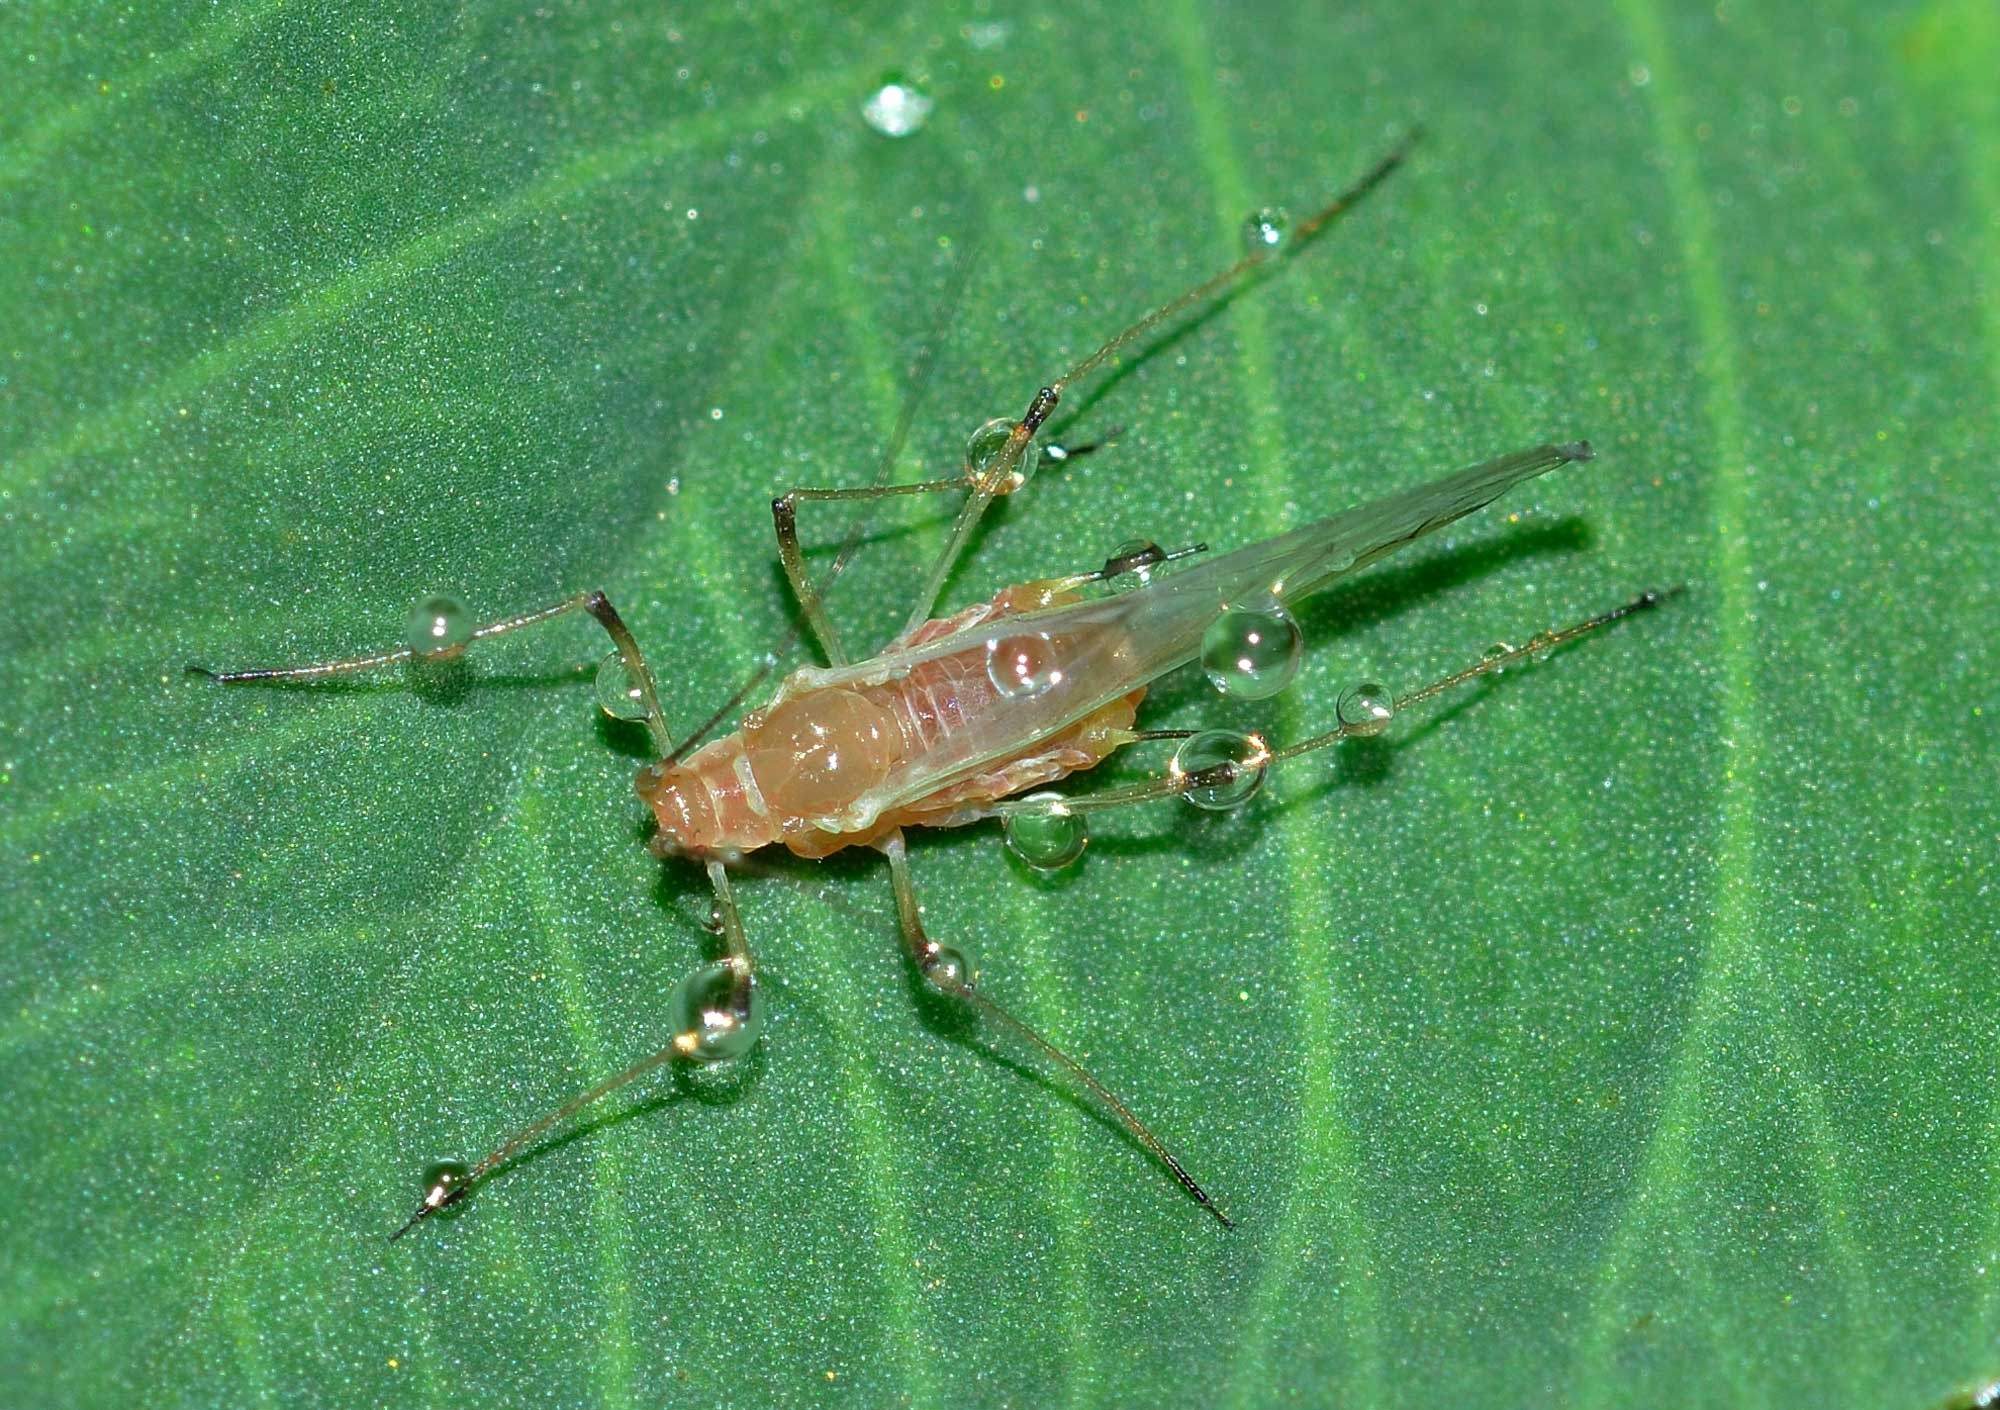
nature, photography, leaf, green, insect, fauna, invertebrate, close up, insects, beetle, hemiptera, weevil, aphid, macro photography, arthropod, leaf beetle, net winged insects